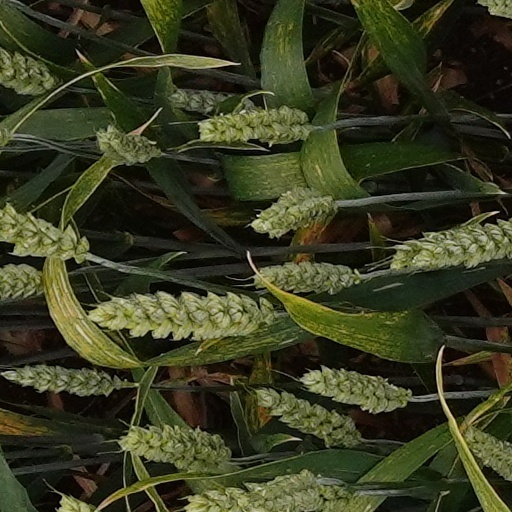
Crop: wheat